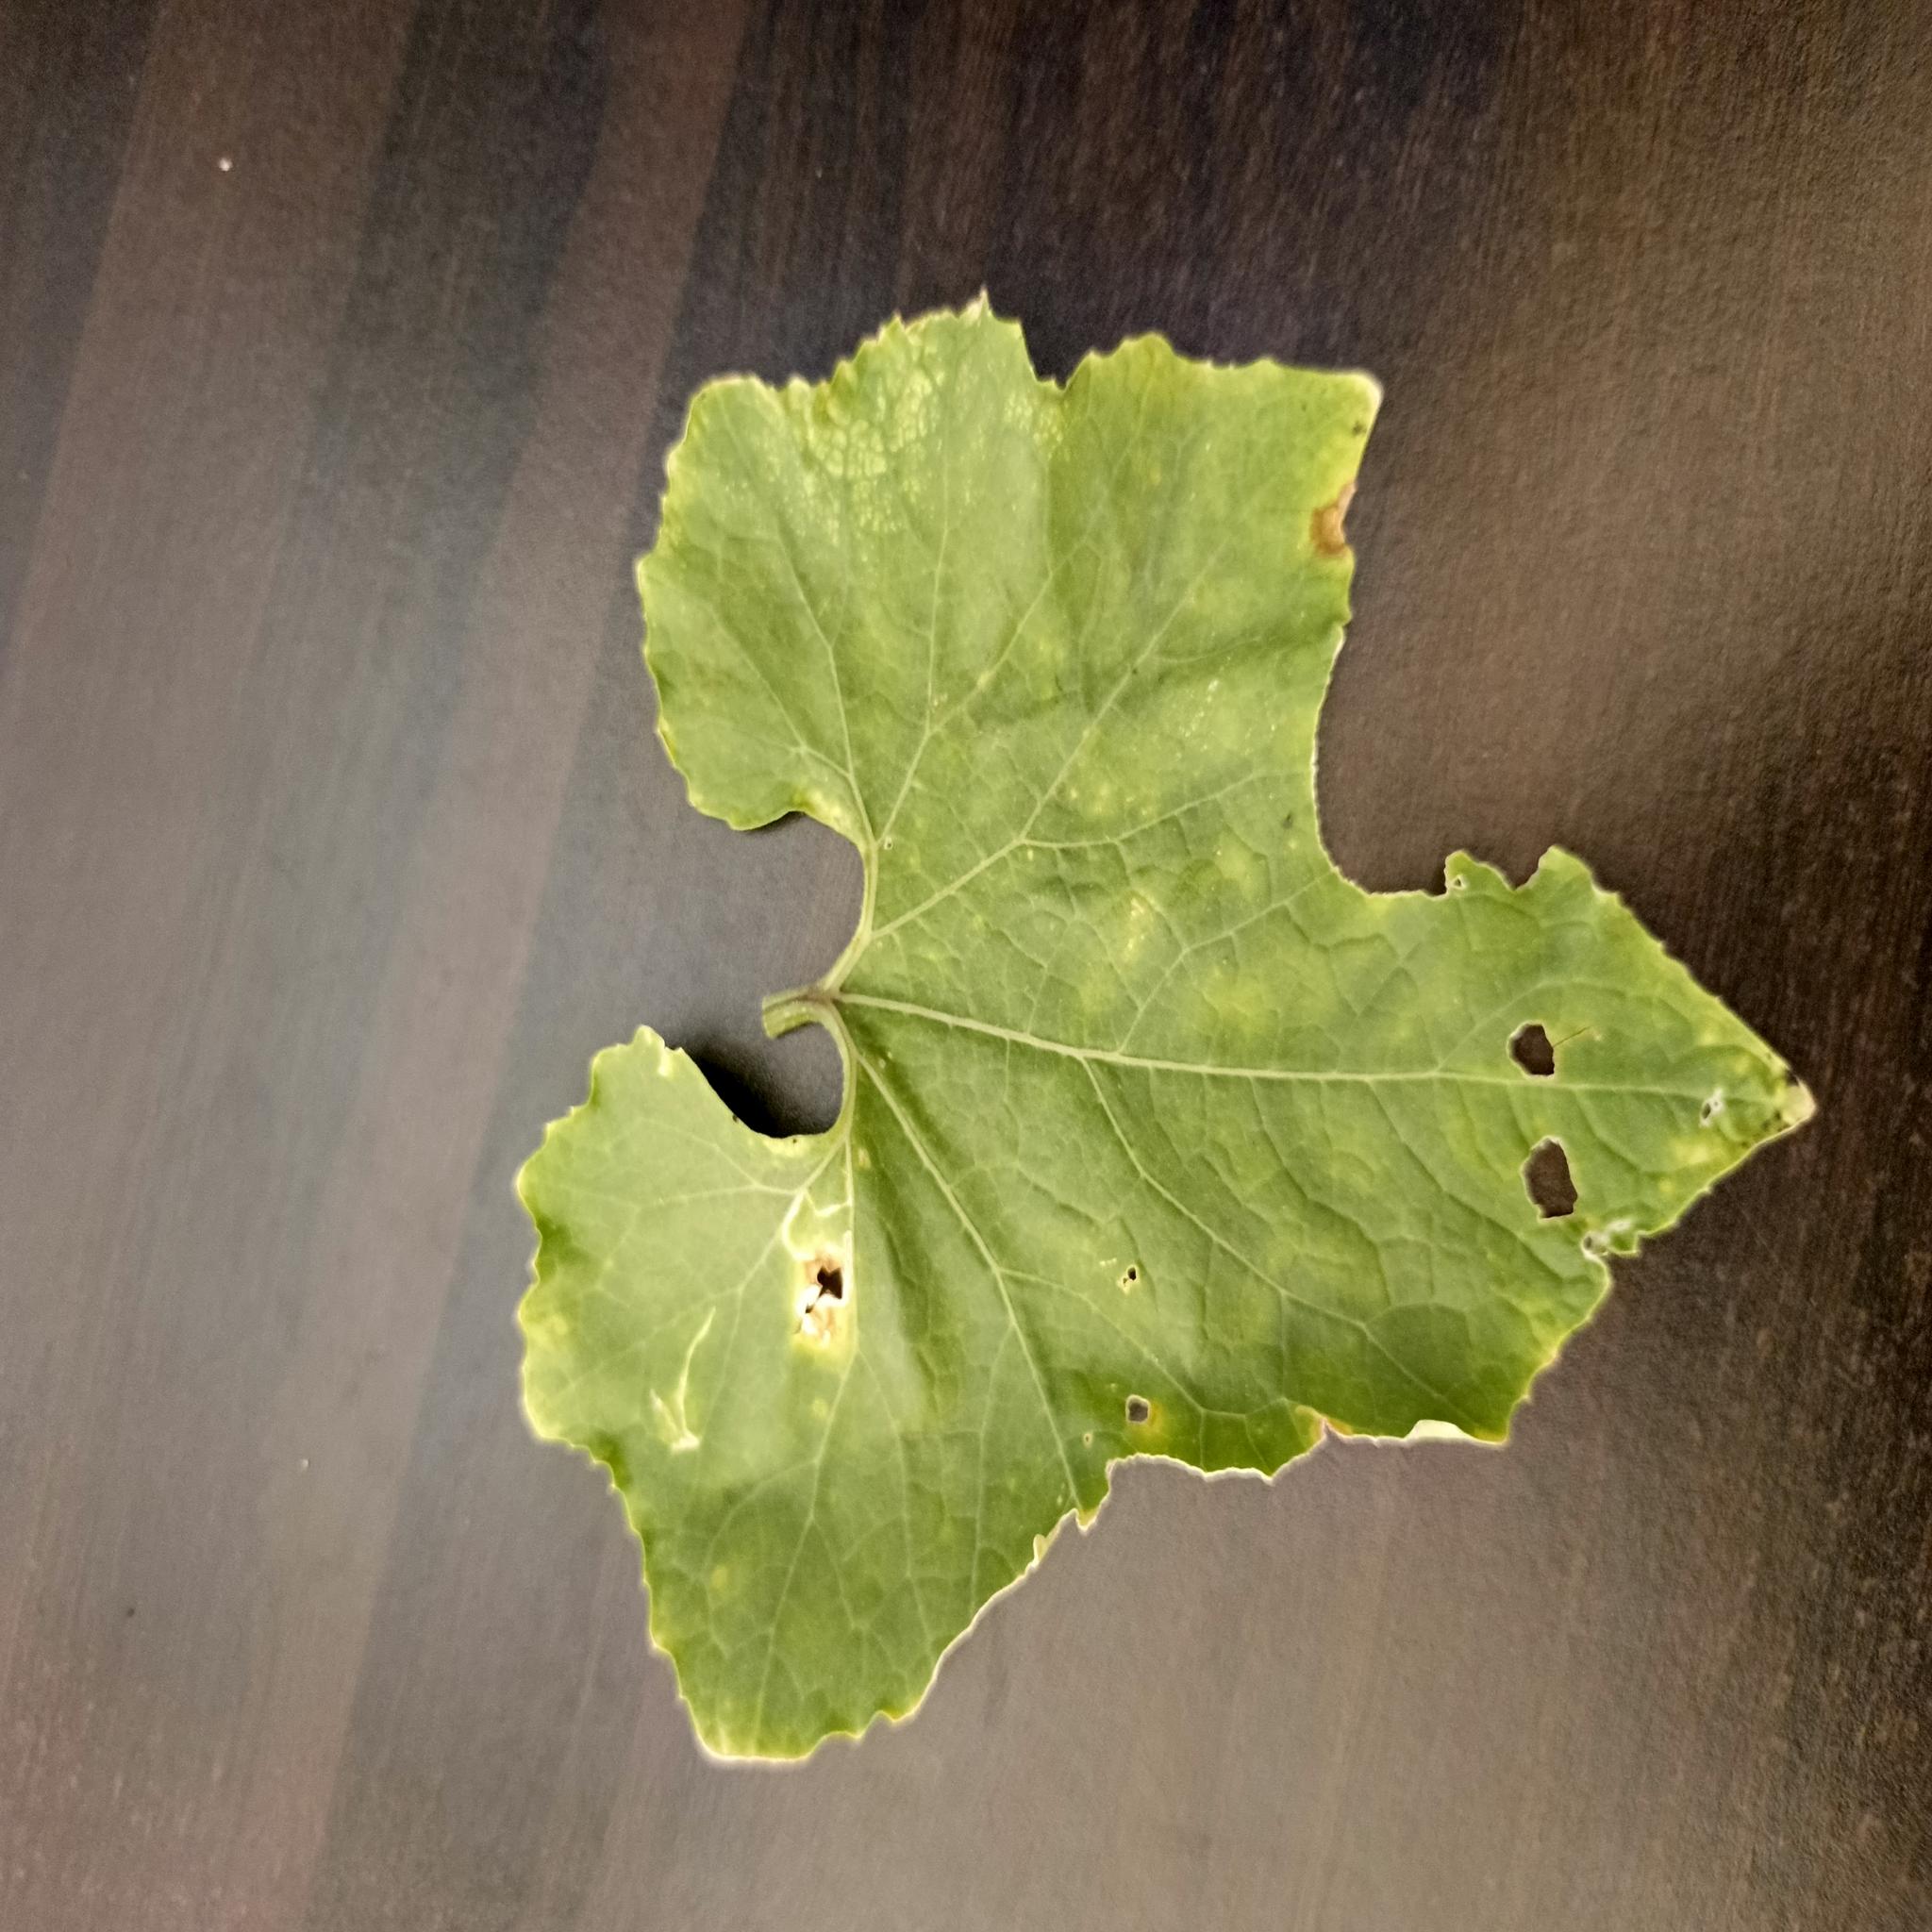
Label: Downy mildew